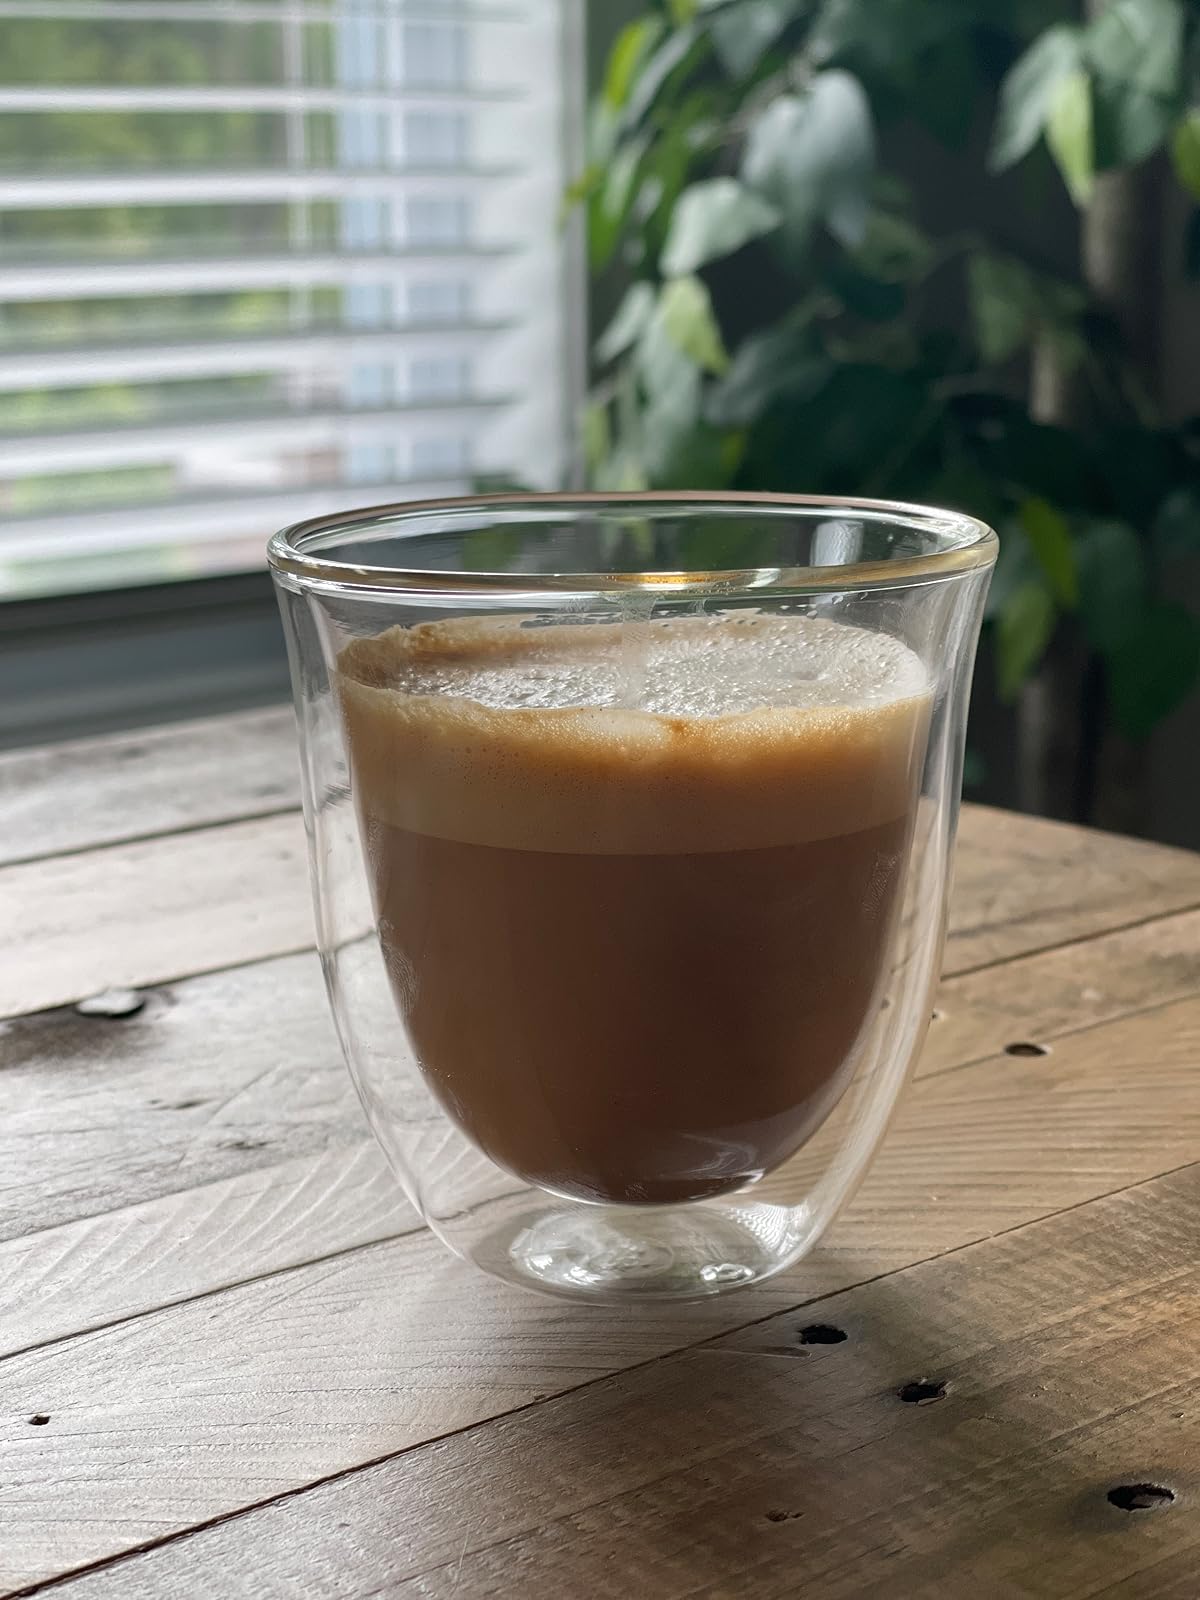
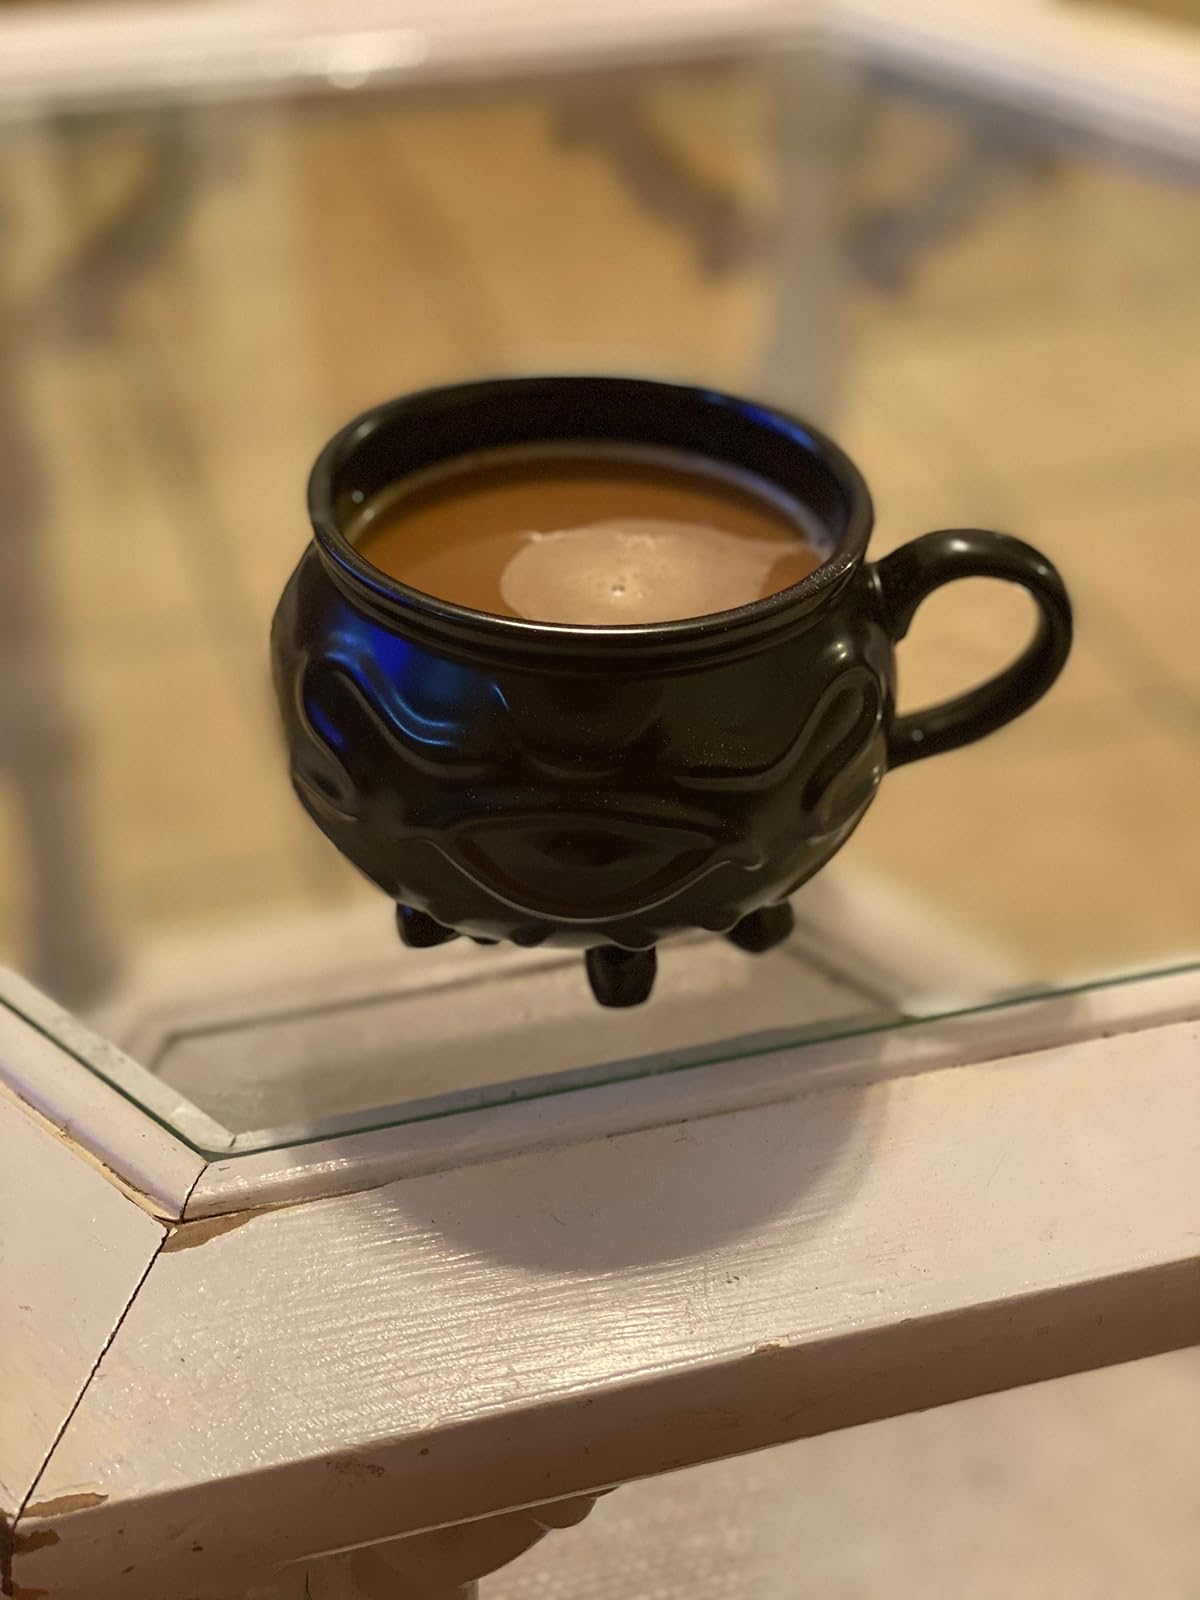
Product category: items_mug
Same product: no